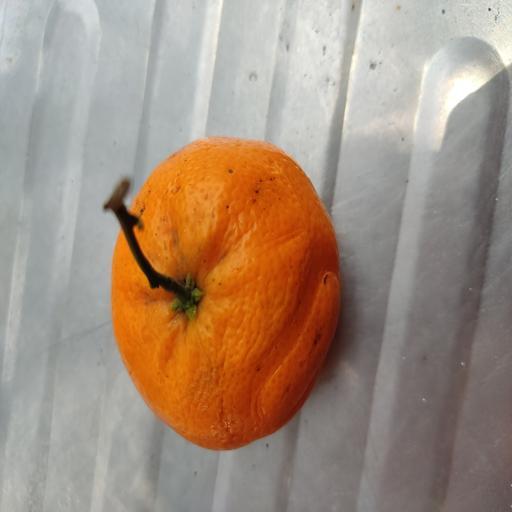
Crop type: Orange